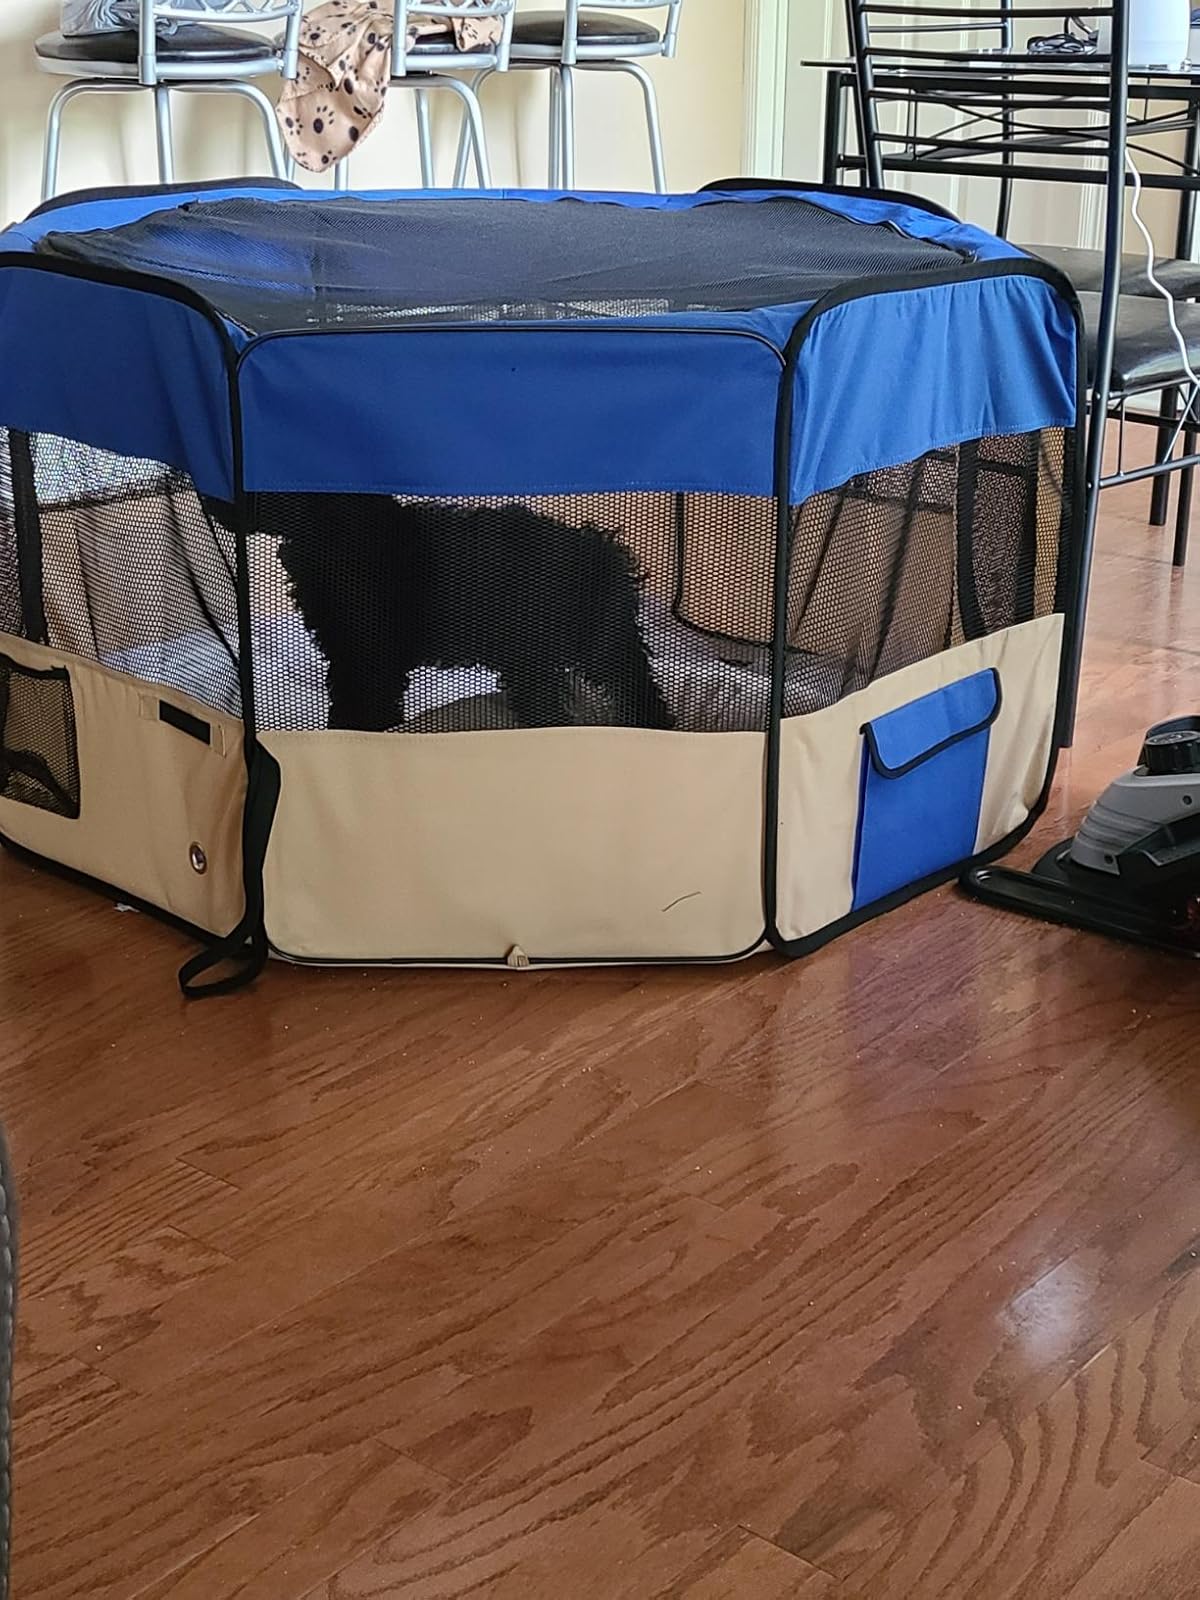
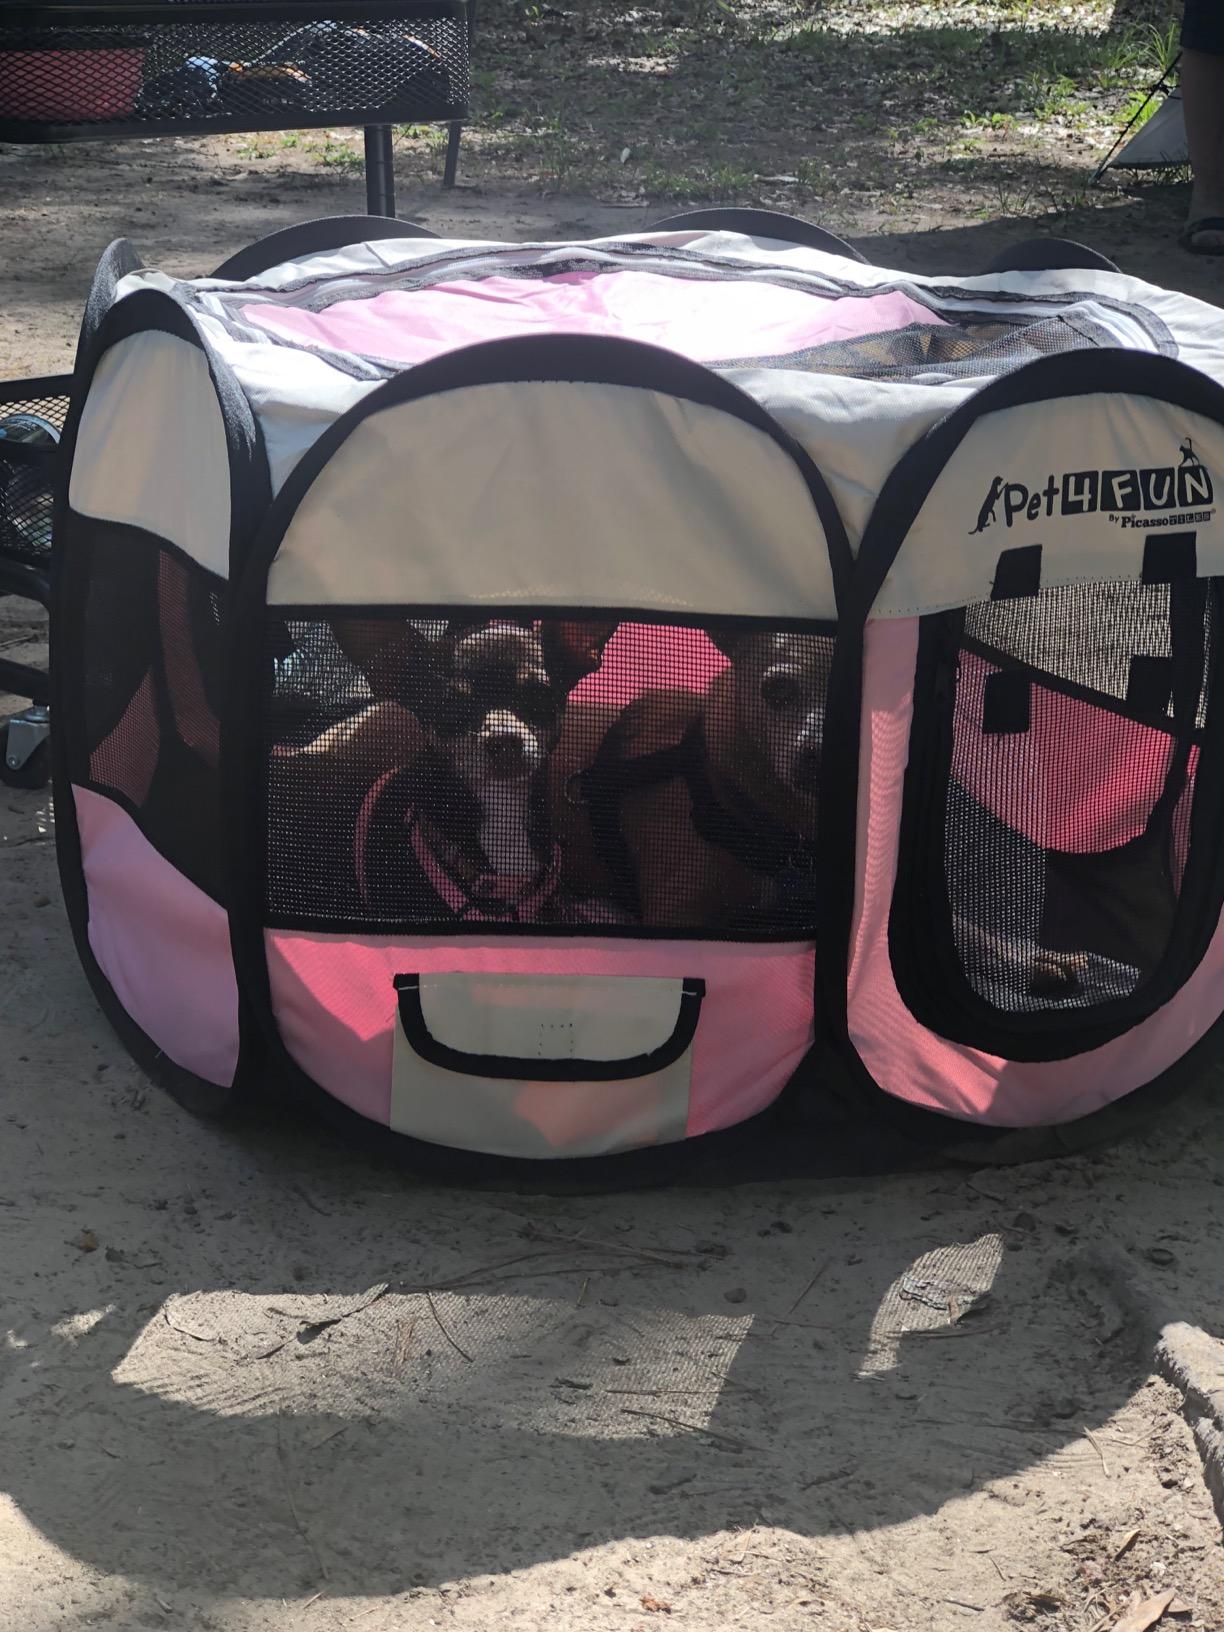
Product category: items_kennel
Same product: no